Col di Lana

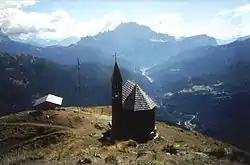
Col di Lana, war memorial chapel

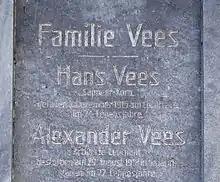
Schärding, family memorial mentioning sapper corporal Hans Vees, killed in action on Col di Lana on 8 December 1915

Today a memorial chapel stands on the summit as a memorial to the soldiers that fell in battle. The remains of a barracks and decaying gun and communications trenches have been left behind from the war. There is also a small war museum on the mountain.